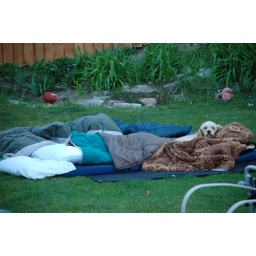
He pulled his own blanket out of his dog house to take part in the sleep over.